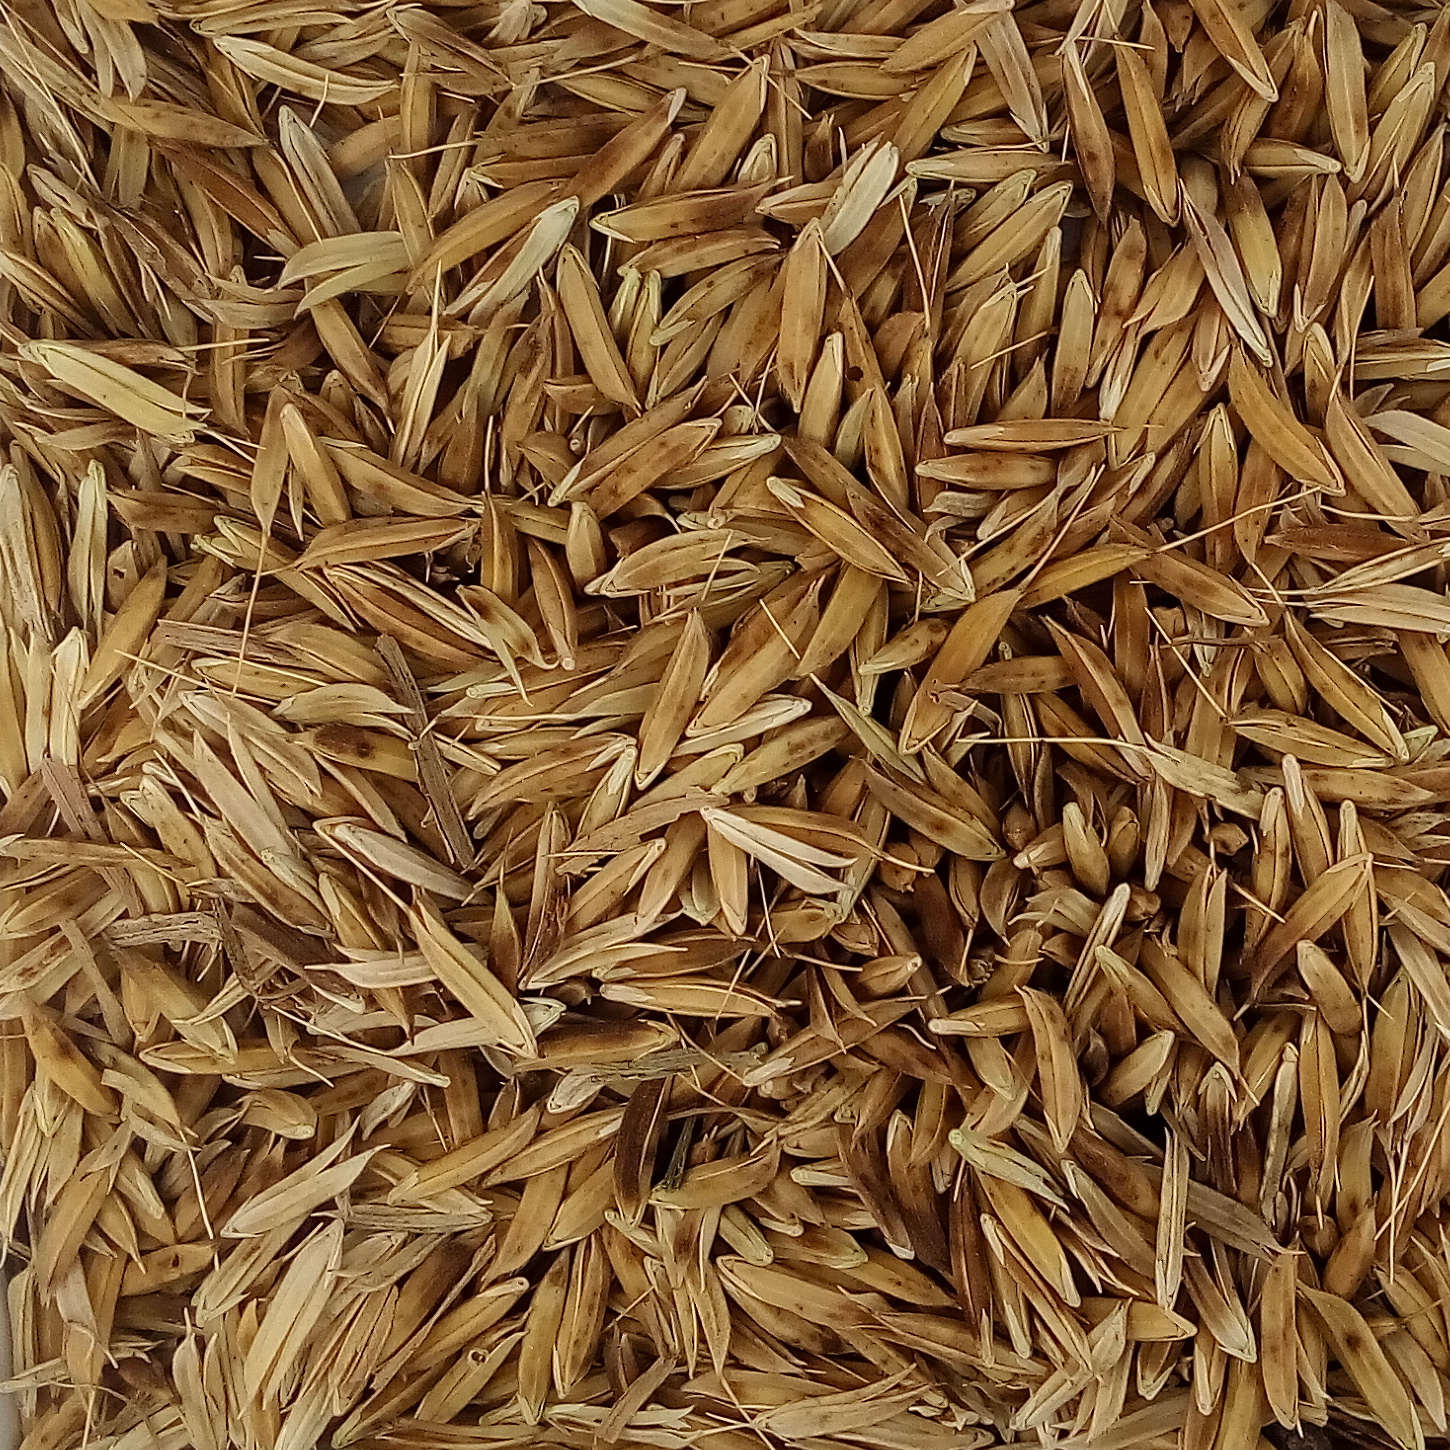
Rice seed variety: DHBT_3